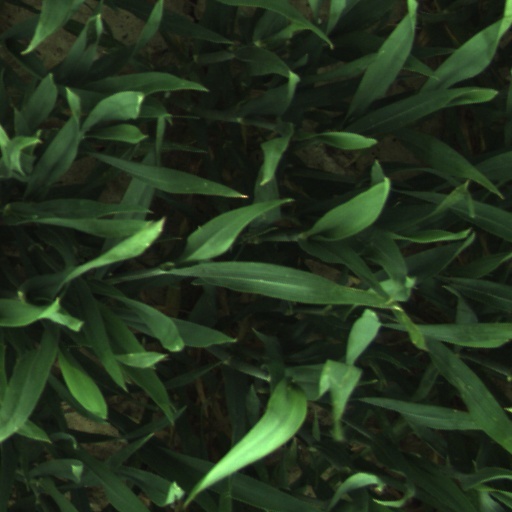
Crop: wheat